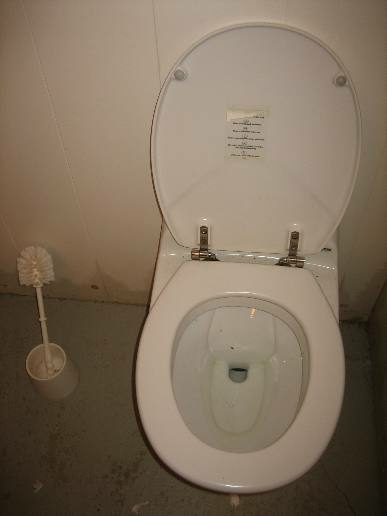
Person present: No